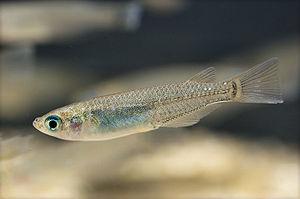
Le médaka est une espèce de poissons de la famille des Adrianichthyidae, originaire d'Asie du sud-est, courant en aquariophilie et dans les laboratoires. Il appartient au genre Oryzias, le seul genre de la sous-famille Oryziinae.
Oryzias est un genre de poissons de la famille des Adrianichthyidae et de l'ordre des Beloniformes. C'est le seul genre de la sous-famille des Oryziinae. L'espèce type est Oryzias latipes.
La colonisation de l'espace, ou colonisation spatiale, est au-delà d'un sujet classique de fiction, un projet astronautique d'habitation humaine permanente et en grande partie auto-suffisante en dehors de la Terre. Elle est liée à la conquête de l'espace.